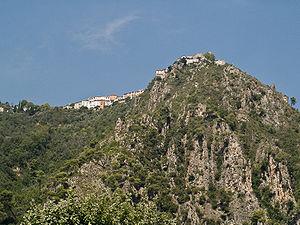
Le village de Bonson (Alpes-Maritimes, France), perché sur un contrefort du Mont Vial, vu de la vallée du Var.
Bonson est une commune française située dans le département des Alpes-Maritimes en région Provence-Alpes-Côte d'Azur. Ses habitants sont appelés les Bonsonnois.